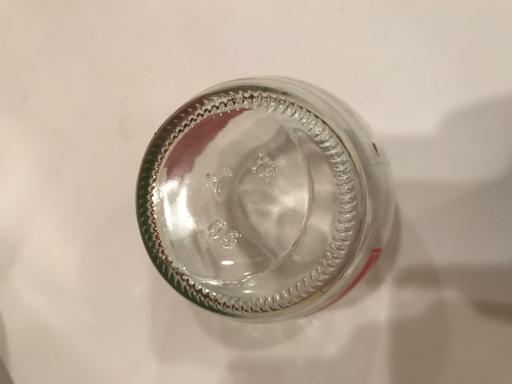
Label: glass